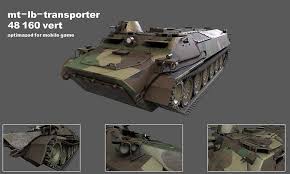
Label: MT_LB